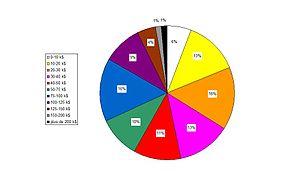
Distribution du revenu annuel des foyers dans la population de Delphos (Ohio - Etats-Unis) en 2007
Delphos est une ville des comtés d'Allen et Van Wert, dans l'État américain de l'Ohio.